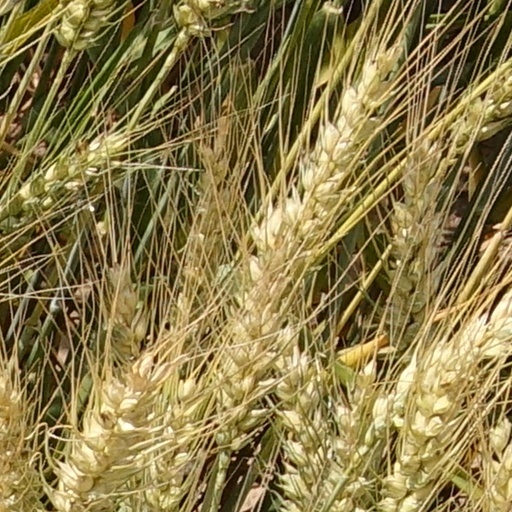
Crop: wheat